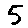
Label: 5